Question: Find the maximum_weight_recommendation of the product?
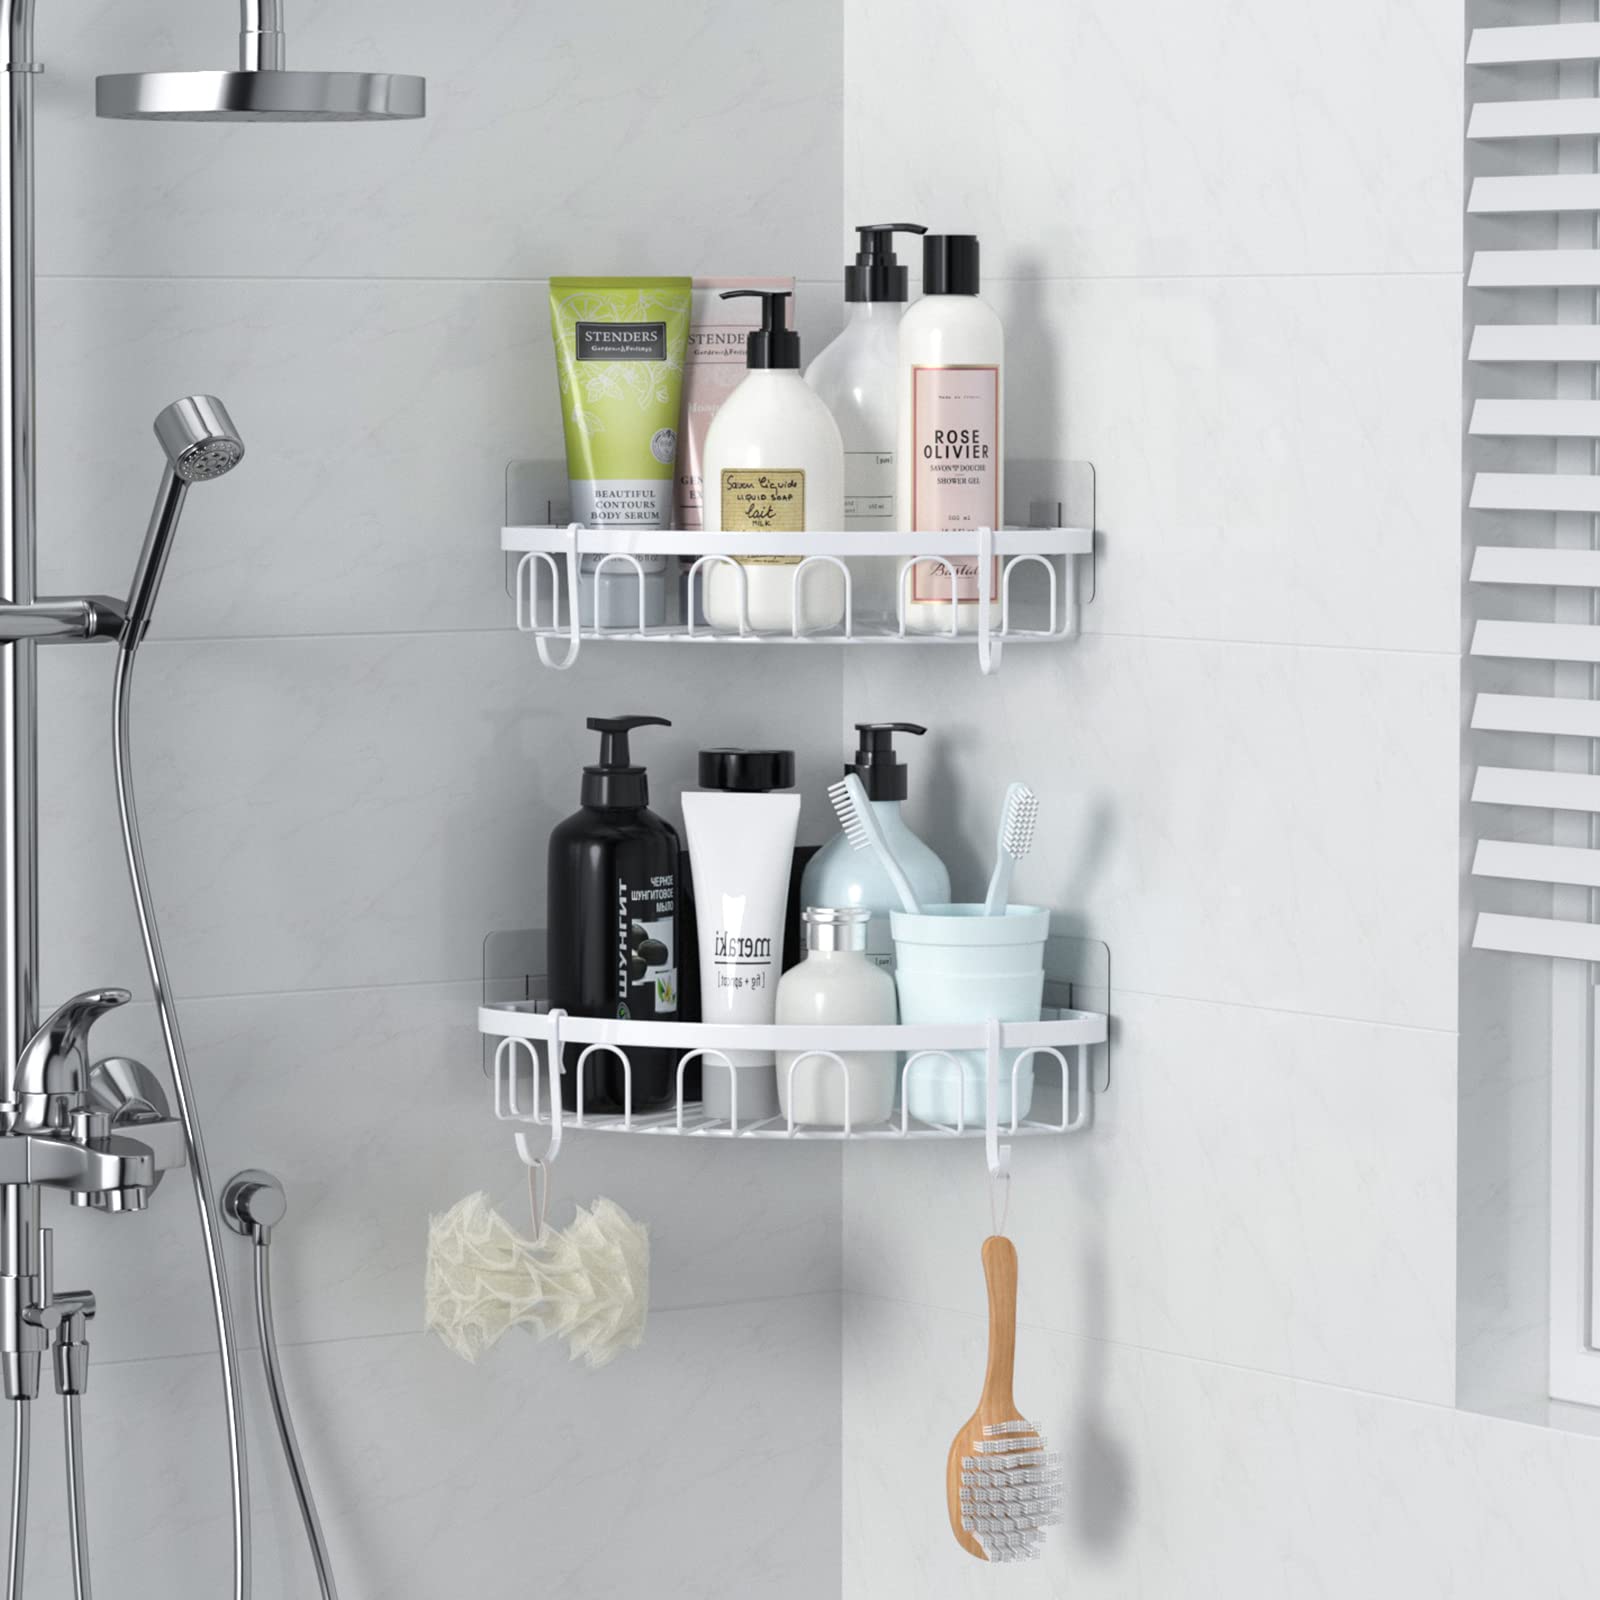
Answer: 195.0 ton